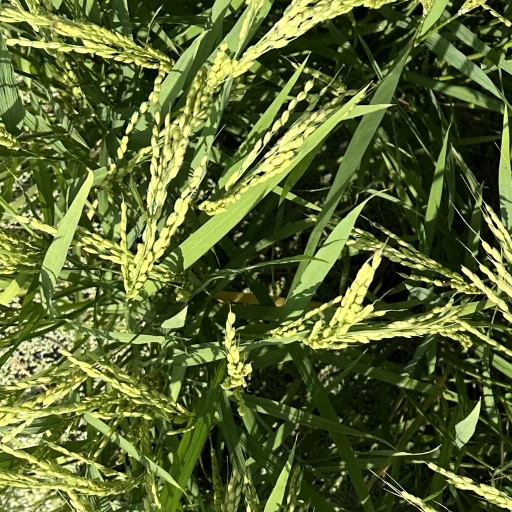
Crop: rice